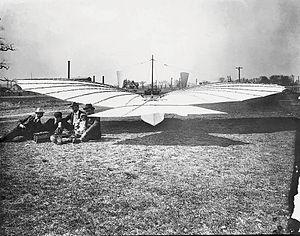
31 juillet : les météorologues allemands Berson et Süring climb atteignent l'altitude record de 10 800 m en ballon.
1ᵉʳ août : Abraham Kuyper, devient Premier ministre des Pays-Bas.